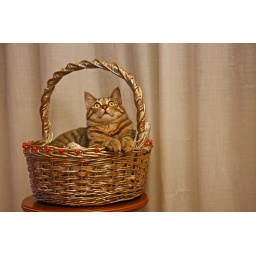
a cat in the basket